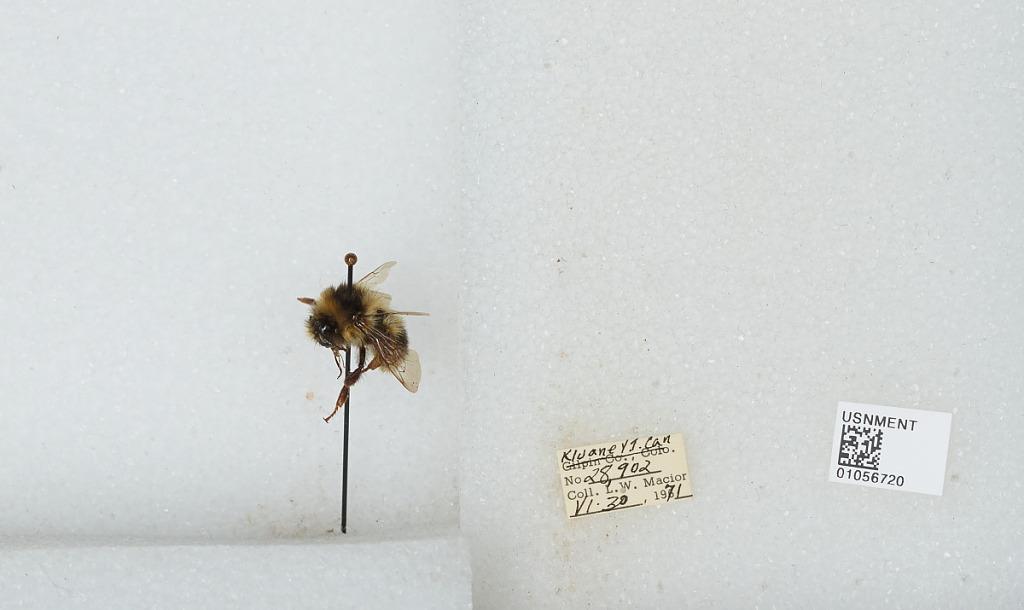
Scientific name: Bombus bifarius nearcticus
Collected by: L. Macior
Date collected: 1971-6-30
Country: Canada
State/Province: Yukon Territory
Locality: Kluane
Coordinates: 60.75, -139.5